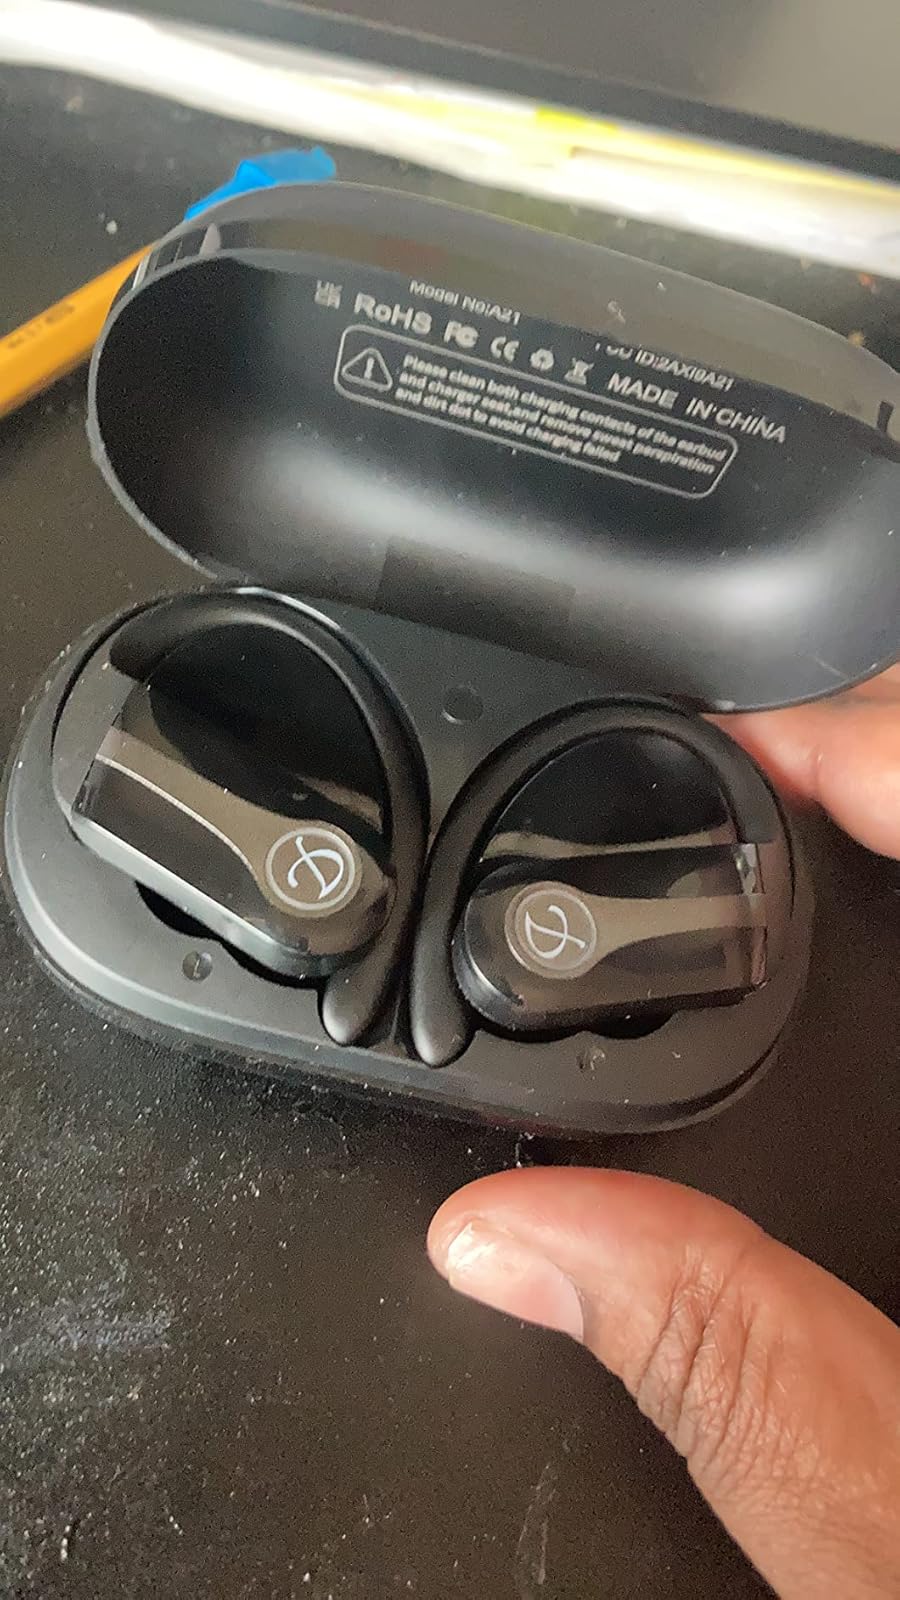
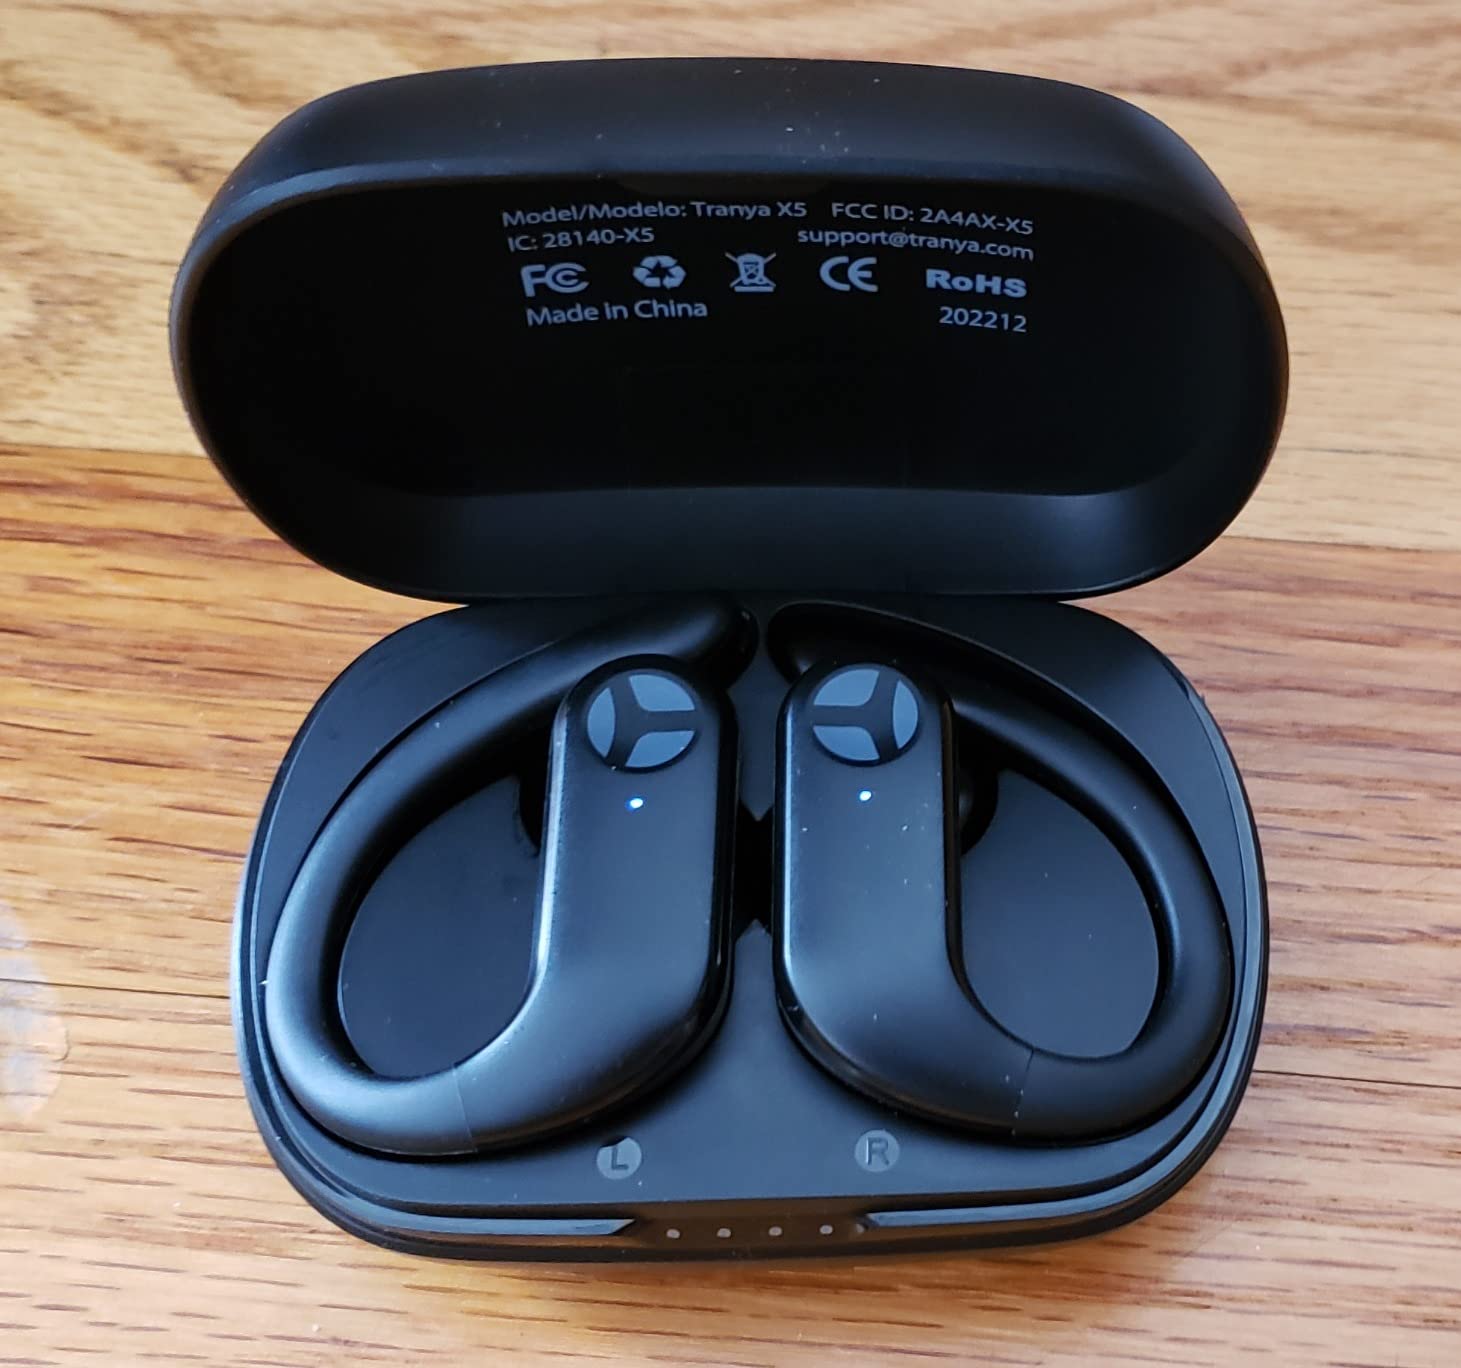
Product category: earbuds
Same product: no